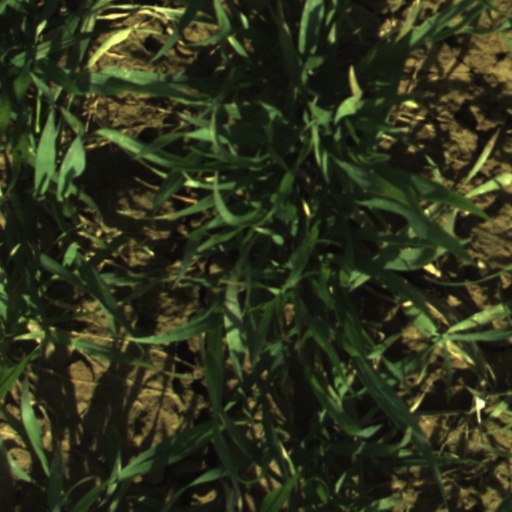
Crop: wheat